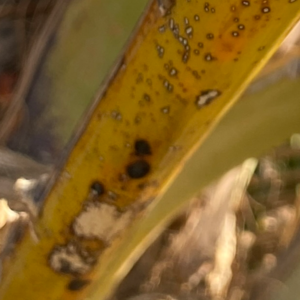
Label: Black Scorch